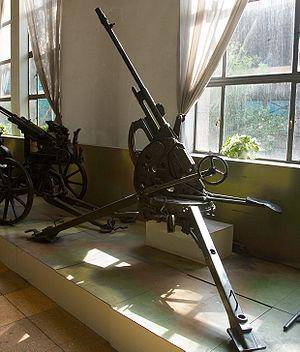
Le Cannone-Mitragliera da 20/65 modello 35, plus connu sous le nom de Breda Modèle 35, était un canon antiaérien de 20 mm produit par la Società Italiana Ernesto Breda. Il a été conçu en 1932 et a été adopté par les forces armées italiennes en 1935. C'était l'un de deux canons anti-aériens de 20 mm que les Italiens utilisèrent durant la Seconde Guerre mondiale, l'autre étant le 20 mm Scotti. Les deux tiraient des munitions de 20x138mmB.